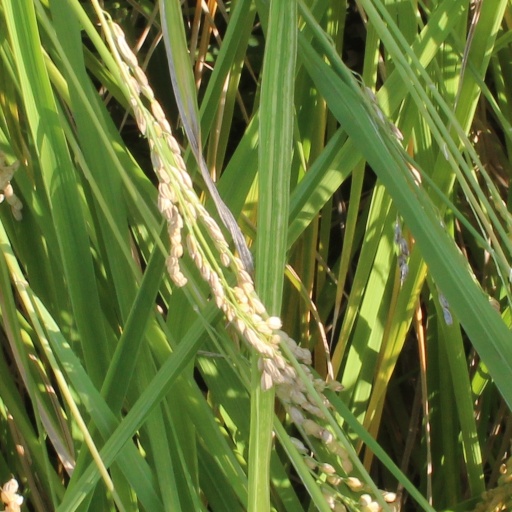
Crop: rice